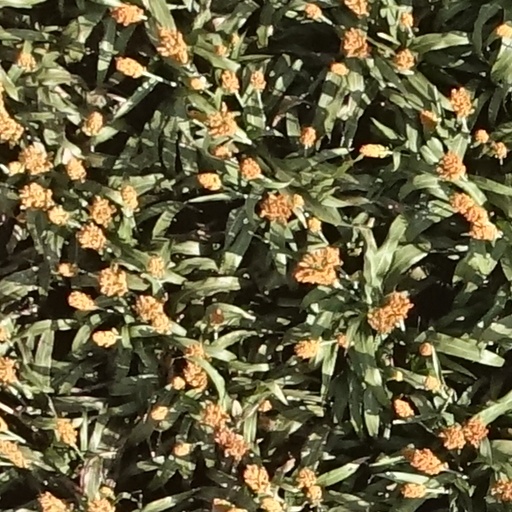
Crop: sorghum